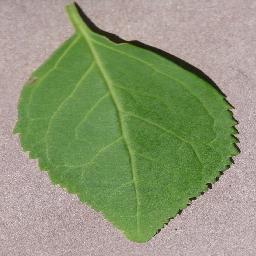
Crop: cherry
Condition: (including_sour)_healthy